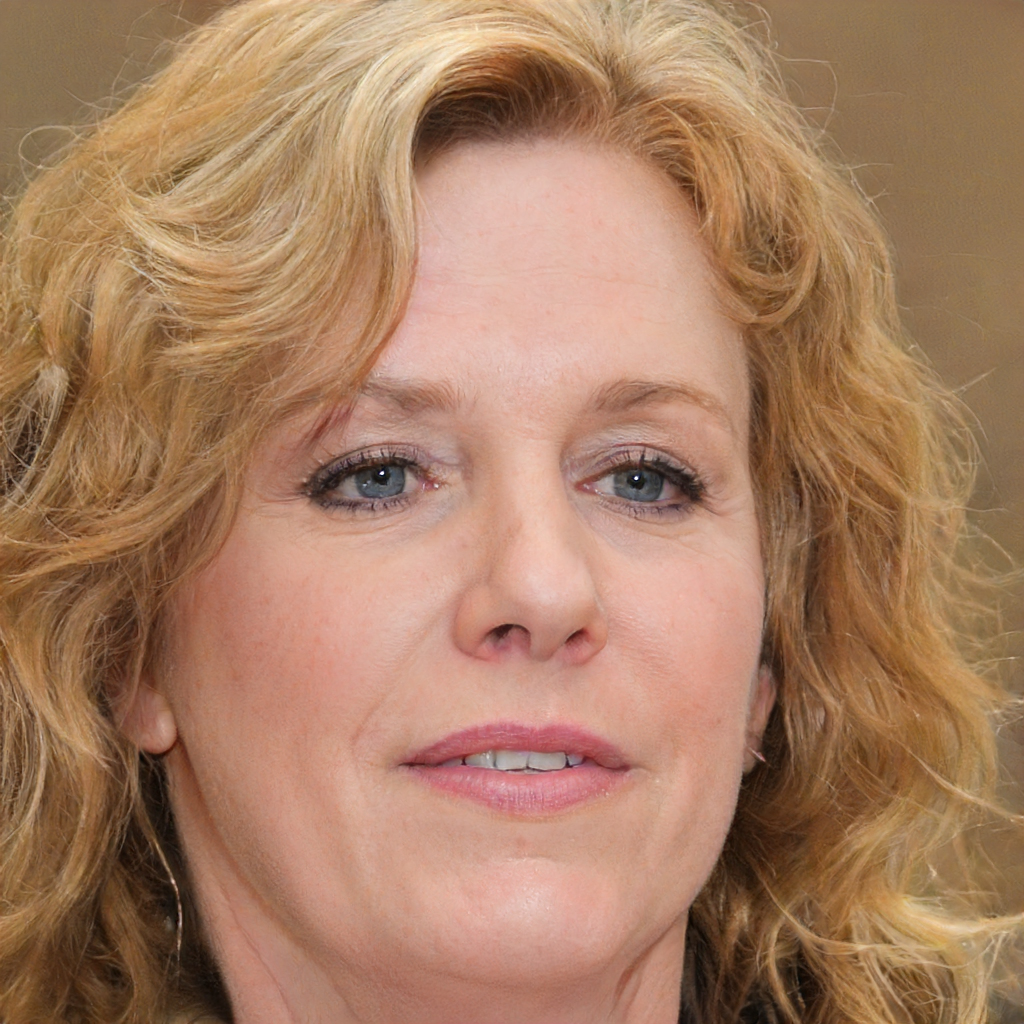
Label: Colored